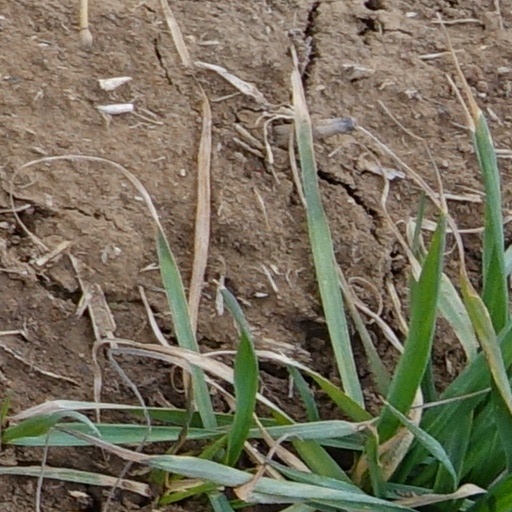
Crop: wheat